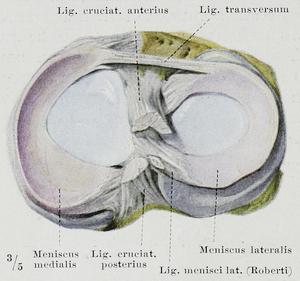
En anatomie, un disque articulaire est une structure de fibrocartilage présente au sein de certaines articulations synoviales en cas de discordance entre les surfaces articulaires, comme celle de l'articulation temporo-mandibulaire. Ce sont des coussinets de cartilage non recouverts de membrane synoviale, situés entre les surfaces articulaires des os et fixés à la capsule articulaire. Ces disques complets séparent la cavité articulaire en une partie supérieure et une partie inférieure. Le terme ménisque devrait être réservé aux disques incomplets.